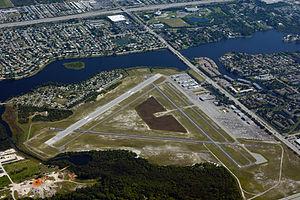
Le comté de Palm Beach est un comté situé dans l'État de Floride, aux États-Unis. En 2000, sa population était de 1 131 184 habitants et, en 2004, de 1 243 230 habitants, ce qui en fait le troisième comté le plus peuplé de l'État. Ce comté fait partie de l'aire métropolitaine de Miami.